Question: How many dogs?
Tambaya: Nawa ne adadin karnuka?
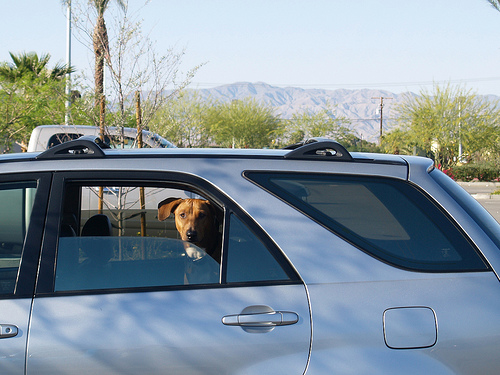
Answer: One.
Amsa: Ɗaya.